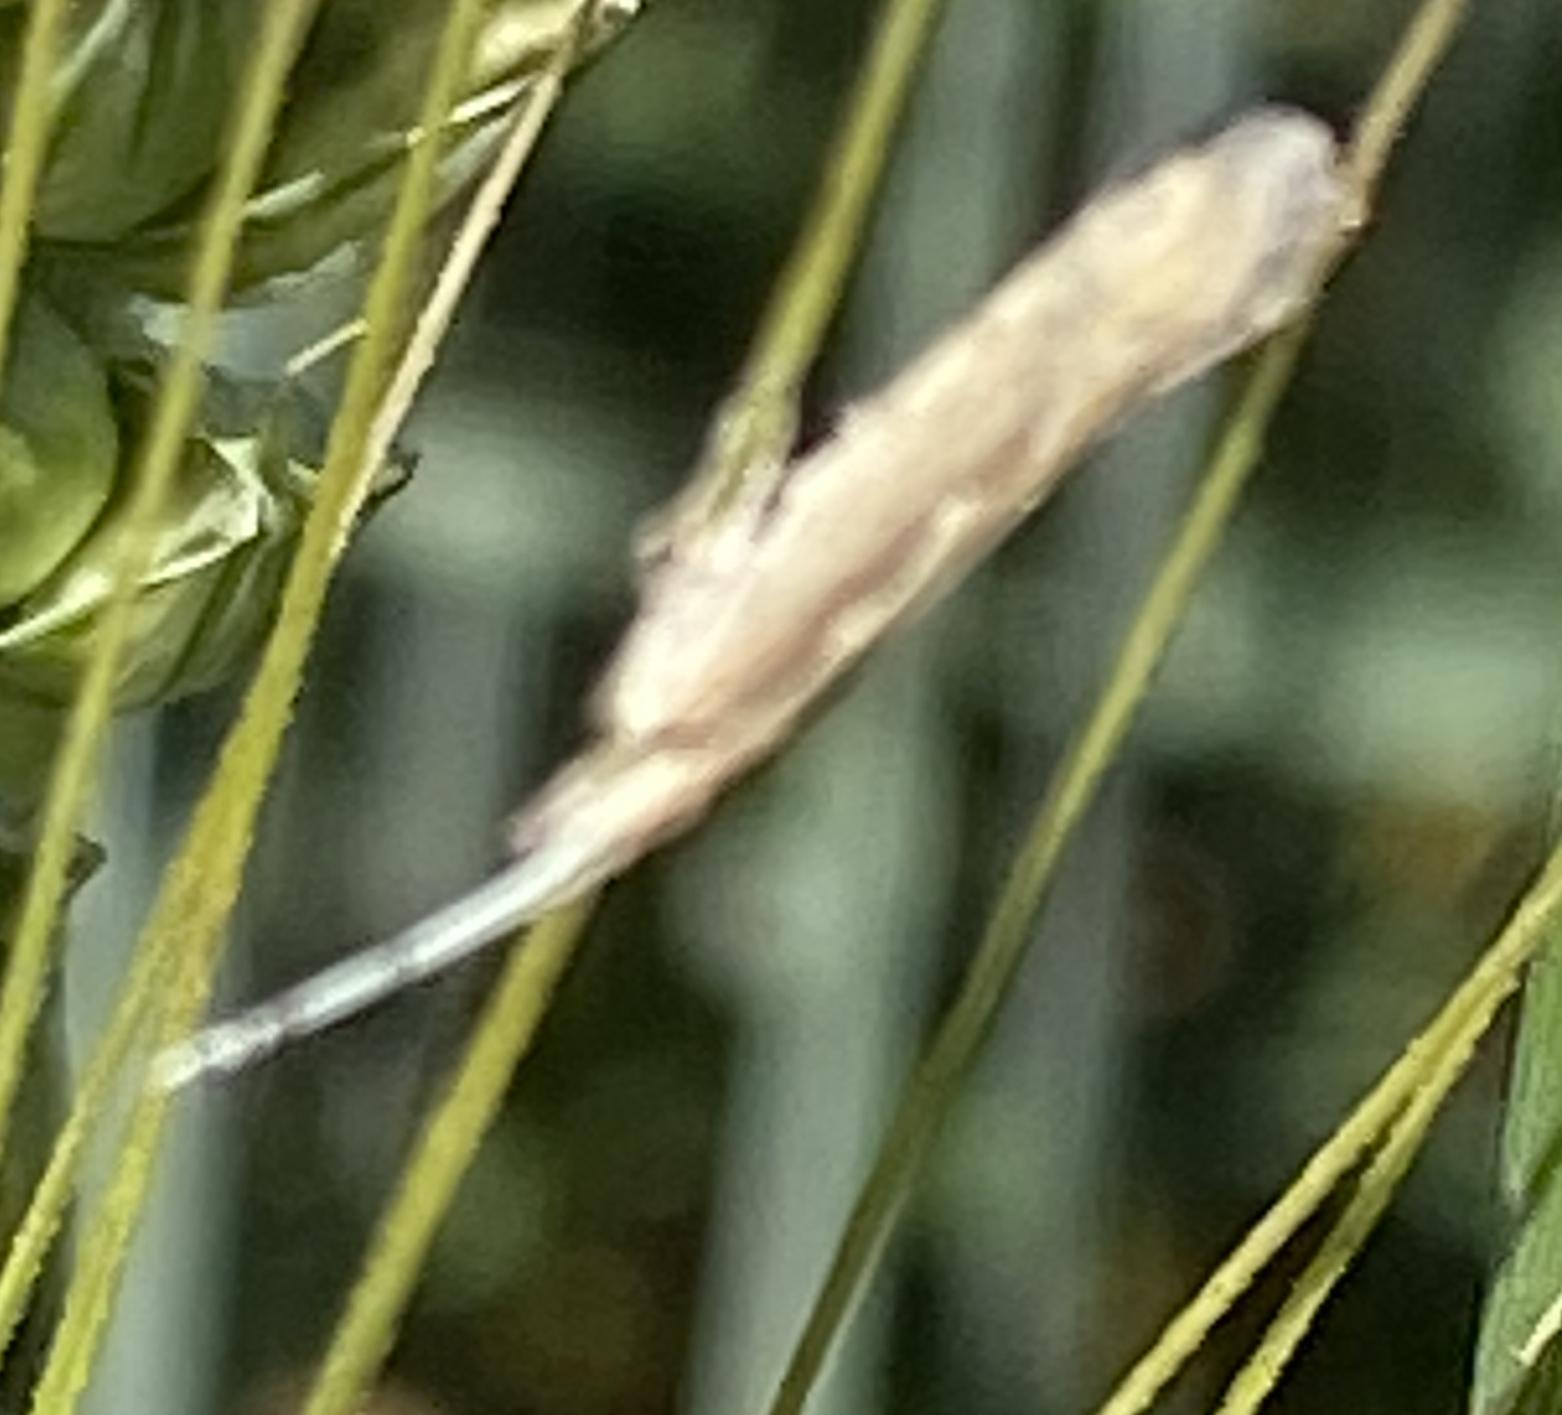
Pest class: diamondback_moth